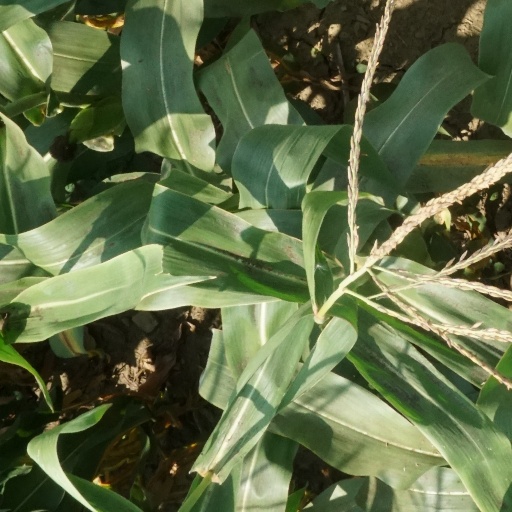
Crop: maize; corn